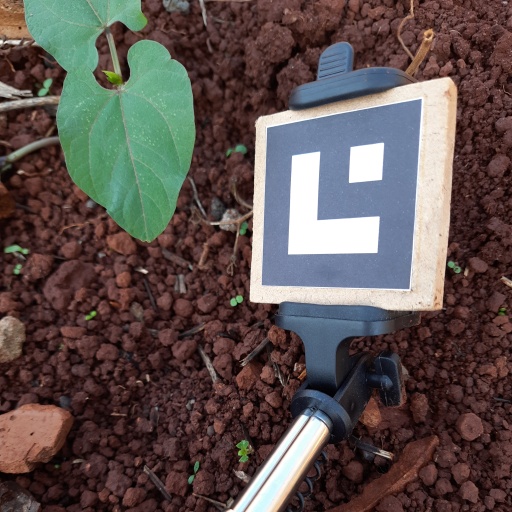
Observations: wavy surface, no eating holes, under shade